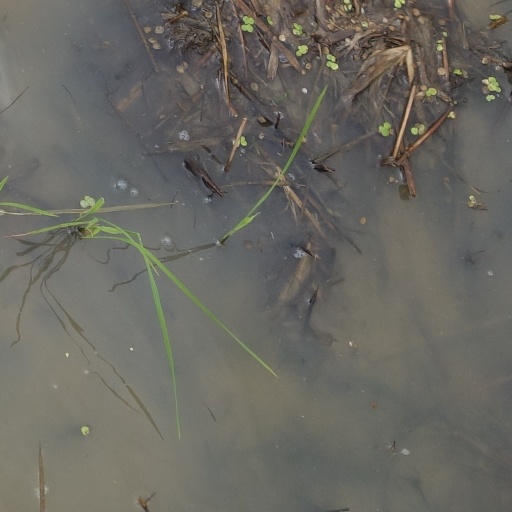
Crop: rice